Capture of Beaumont-Hamel

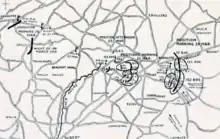

A seven-day bombardment cut the wire on most of the attack front and destroyed many German defensive positions, except the deep below the villages near the front-line. On 13 November, a mist helped the British advance but many units lost the barrage as they struggled through mud. Both brigades of the 51st (Highland) Division attacked the first objective (green line) at Station Road and Beaumont-Hamel and then the final objective (yellow line) at Frankfort Trench with three battalions, while the fourth provided carrying parties. Six minutes before zero, the leading battalion of the right-flank brigade moved beyond the British wire and advanced when the new mine at Hawthorn Crater was blown, passed the east end of "Y Ravine" and reached the first objective at with a stray party from the 63rd (Royal Naval) Division. The brigade pushed on and then withdrew slightly to Station Road.